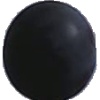
Label: Grape Blue 1